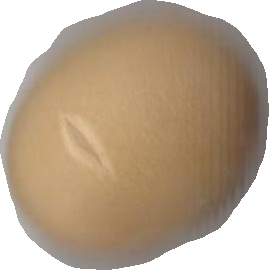
Variety: Dega